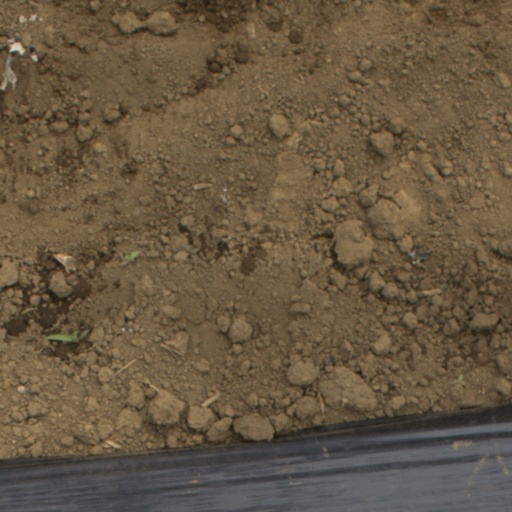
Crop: Jerusalem artichoke